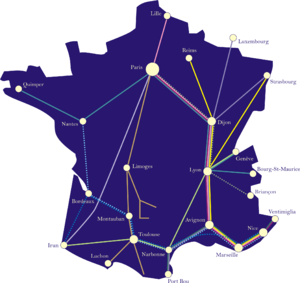
Intercités de nuit désigne, depuis 2012, le service de trains de nuit réguliers, proposé par la Société nationale des chemins de fer français, réalisé avec des voitures Corail.
Un train de nuit est un train circulant la nuit et comportant des places couchées pour les voyageurs. Le train de nuit se distingue des autres trains de grandes lignes par son trajet parcouru pendant la nuit, souvent à vitesse modérée et avec peu d'arrêts intermédiaires. L’objectif est de permettre au voyageur d’effectuer un long parcours pendant son sommeil. Ce train comporte souvent des voitures directes se dirigeant vers différentes destinations, ce qui évite d’avoir à changer de train pendant la nuit.